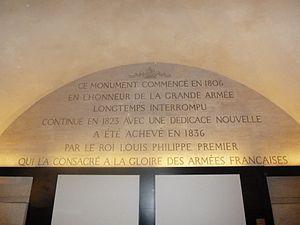
L’arc de triomphe de l’Étoile, souvent appelé simplement l’Arc de triomphe, dont la construction, décidée par l'empereur Napoléon Iᵉʳ, débuta en 1806 et s'acheva en 1836 sous Louis-Philippe, est situé à Paris, dans les 8ᵉ, 16ᵉ, et 17ᵉ arrondissements.